Bolshaya Nikitskaya Street

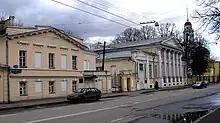
Western segment of Bolshaya Nikitskaya, looking east from Embassy of Spain, with Great Ascension church in the distance

Bolshaya Nikitskaya Street ("Nikitskaya Ulitsa") is a radial street that runs west from Mokhovaya Street to Garden Ring in Moscow, between Vozdvizhenka Street (south) and Tverskaya Street (north). Central, eastern part of the street is notable for its educational institutions (old Moscow State University and Moscow Conservatory) and theaters, western part beyond the Boulevard Ring has many Neoclassical mansions and competes with nearby Povarskaya Street for the title of Moscow's Embassy Row.